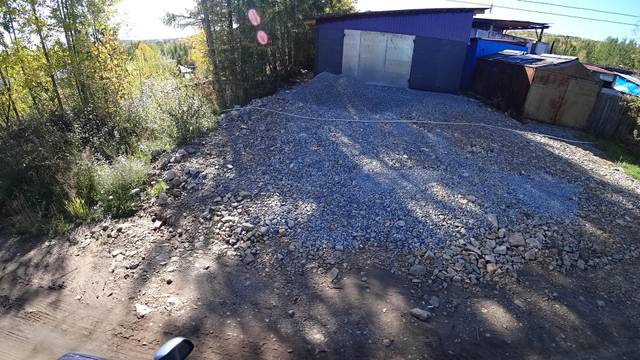
Region: Russia
Coordinates: 55.173, 124.702